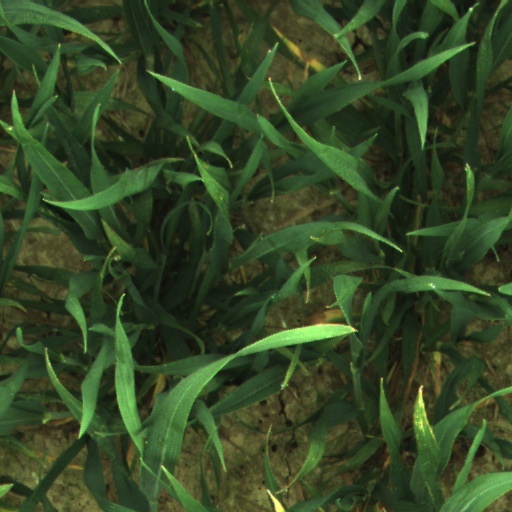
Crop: wheat